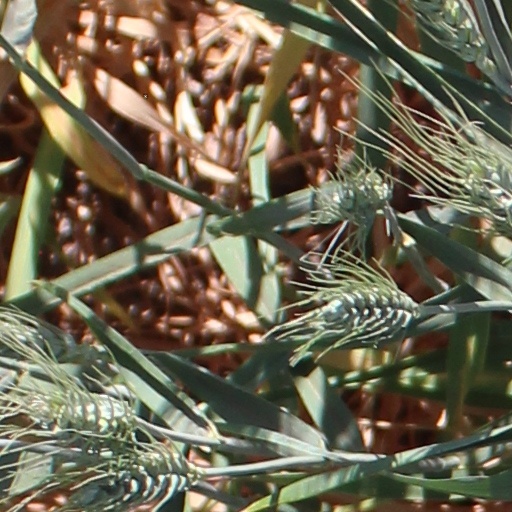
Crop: wheat